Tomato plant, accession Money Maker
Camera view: vertical (180 deg); turntable rotation: 0 degrees
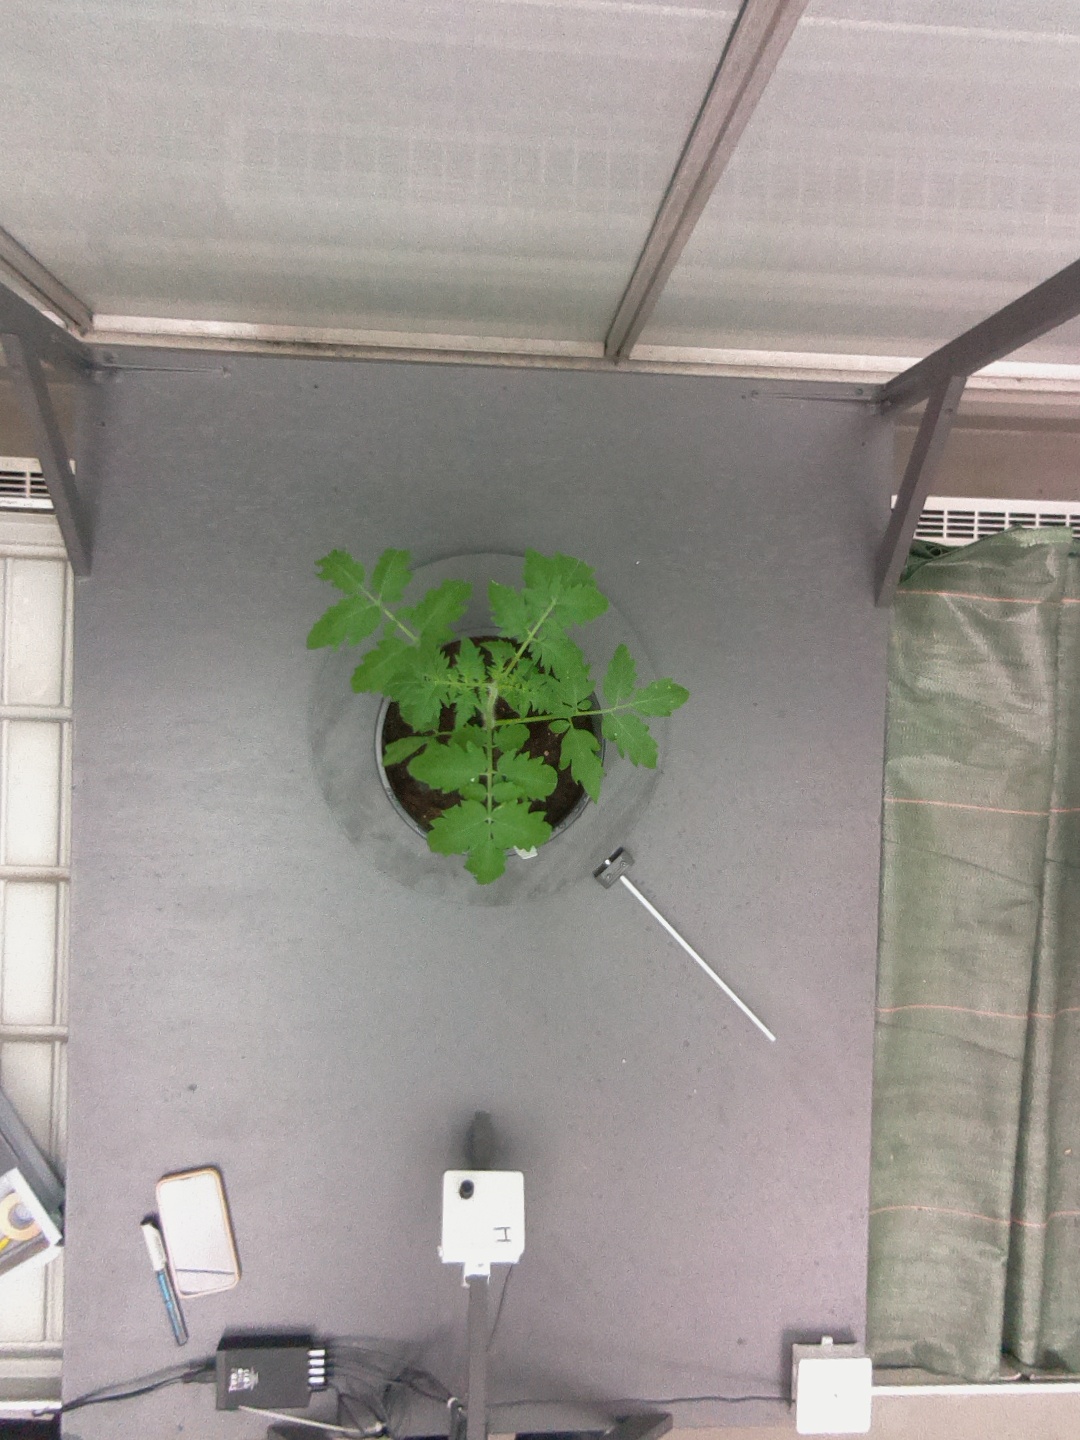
BBCH growth stage 13: 6 of true leaves visible